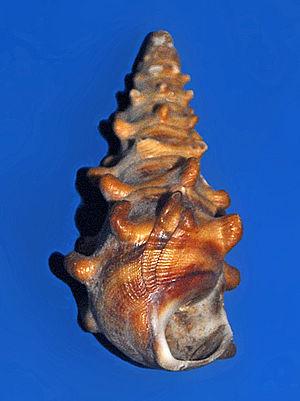
Les Thiaridae forment une famille de mollusques gastéropodes.